Bavarian G 3/4 H

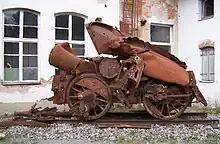
Remains of a G 3/4 in the Bavarian Railway Museum in Nördlingen

In 2004 the remains of a G 3/4 with works number 5395 was discovered during construction work in Treuchtlingen Station. The locomotive from the fleet based at the Munich shed was destroyed during an air raid on 11 April 1945 and buried in a bomb crater during clear up work.